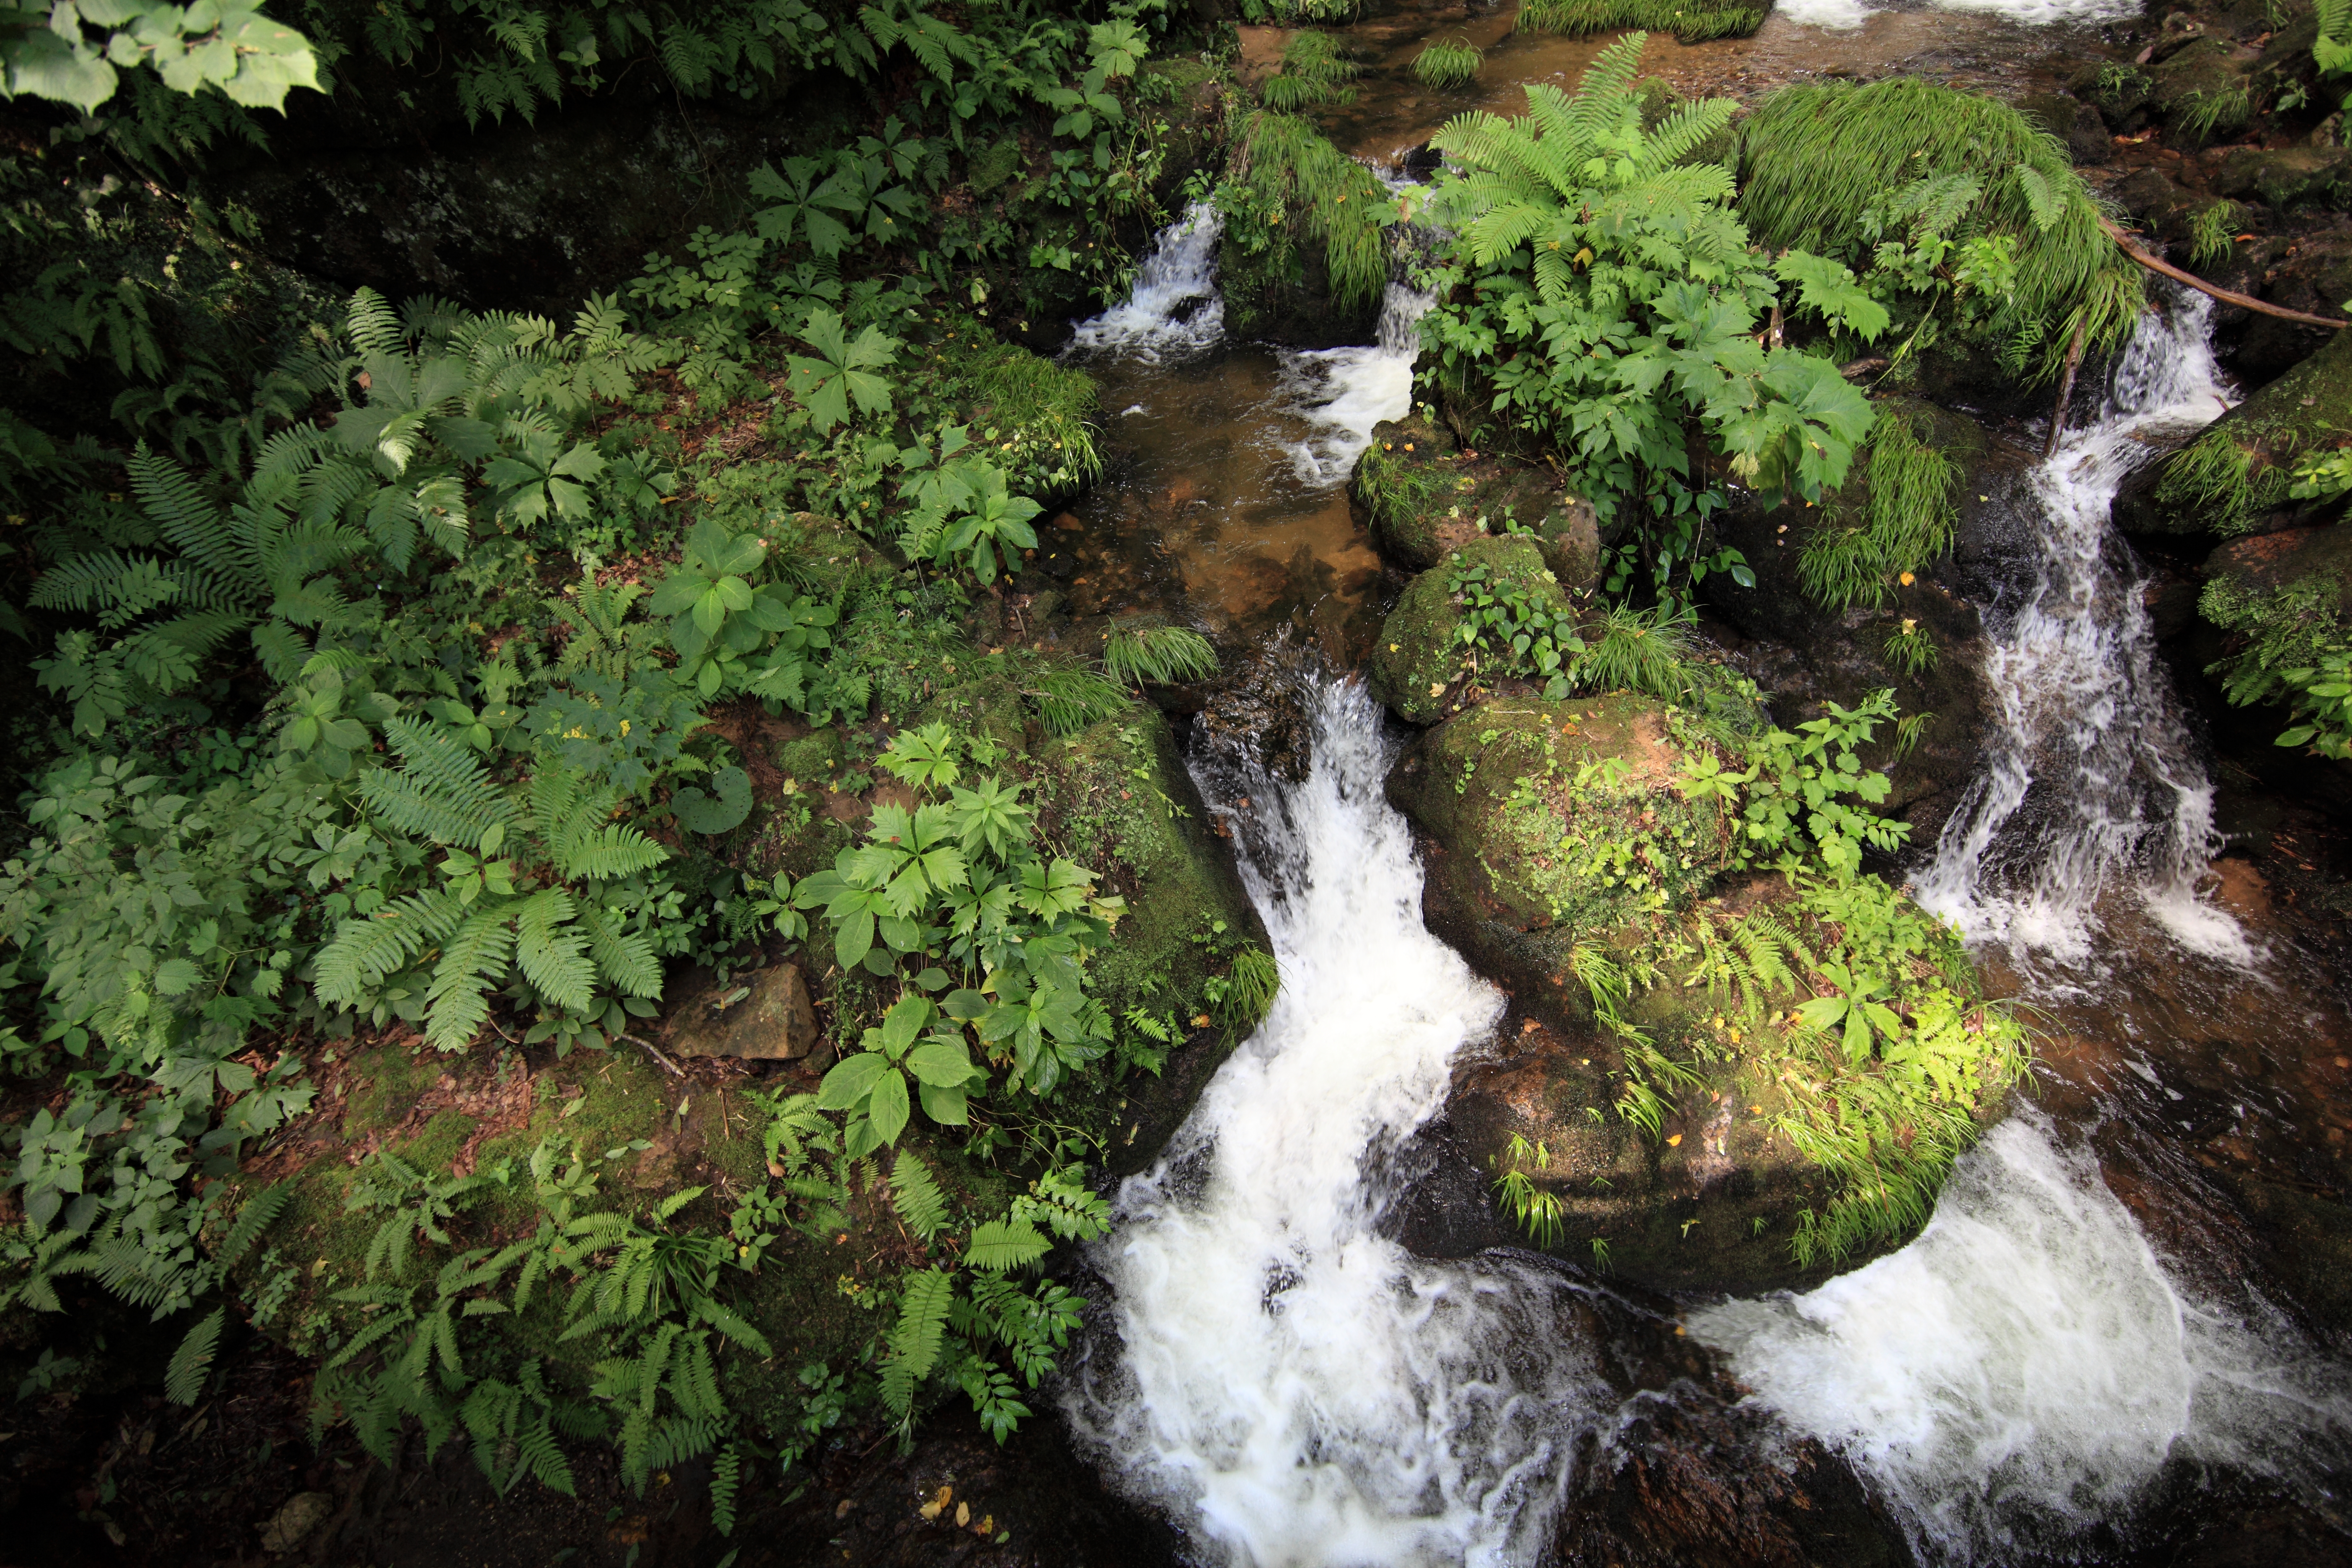
tree, water, forest, rock, waterfall, wetlands, river, moss, stream, high, jungle, botany, body of water, cool image, vegetation, rainforest, 5d, wasserfall, hires, woodland, habitat, markii, water feature, watercourse, hi, res, resolution, iwate, hachimantai, kuroyachishitsugen